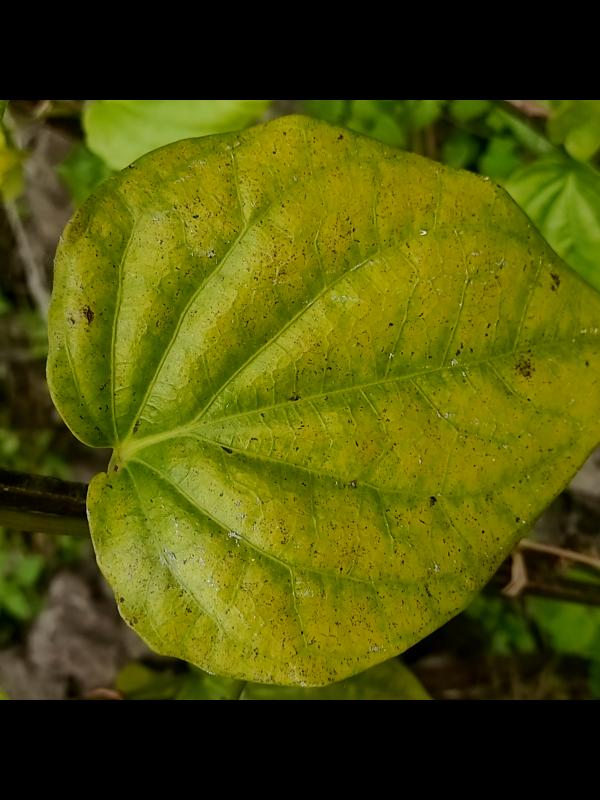
Label: Fungal_Brown_Spot_Disease